Restoration Movement

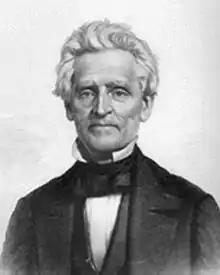
"Raccoon" John Smith

Several Baptist associations began disassociating congregations that refused to subscribe to the Philadelphia Confession. The Mahoning Association came under attack. In 1830, The Mahoning Baptist Association disbanded. The younger Campbell ceased publication of the "Christian Baptist". In January 1831, he began publication of the "Millennial Harbinger".